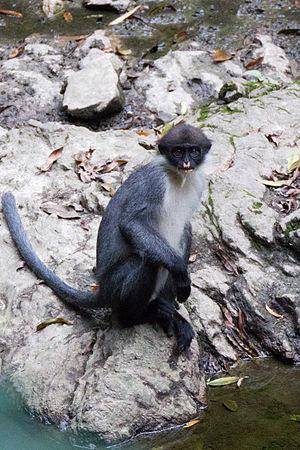
Le Semnopithèque de Hose est une espèce qui fait partie des mammifères Primates. C’est un singe de la famille des Cercopithecidae dont les populations sont vulnérables.